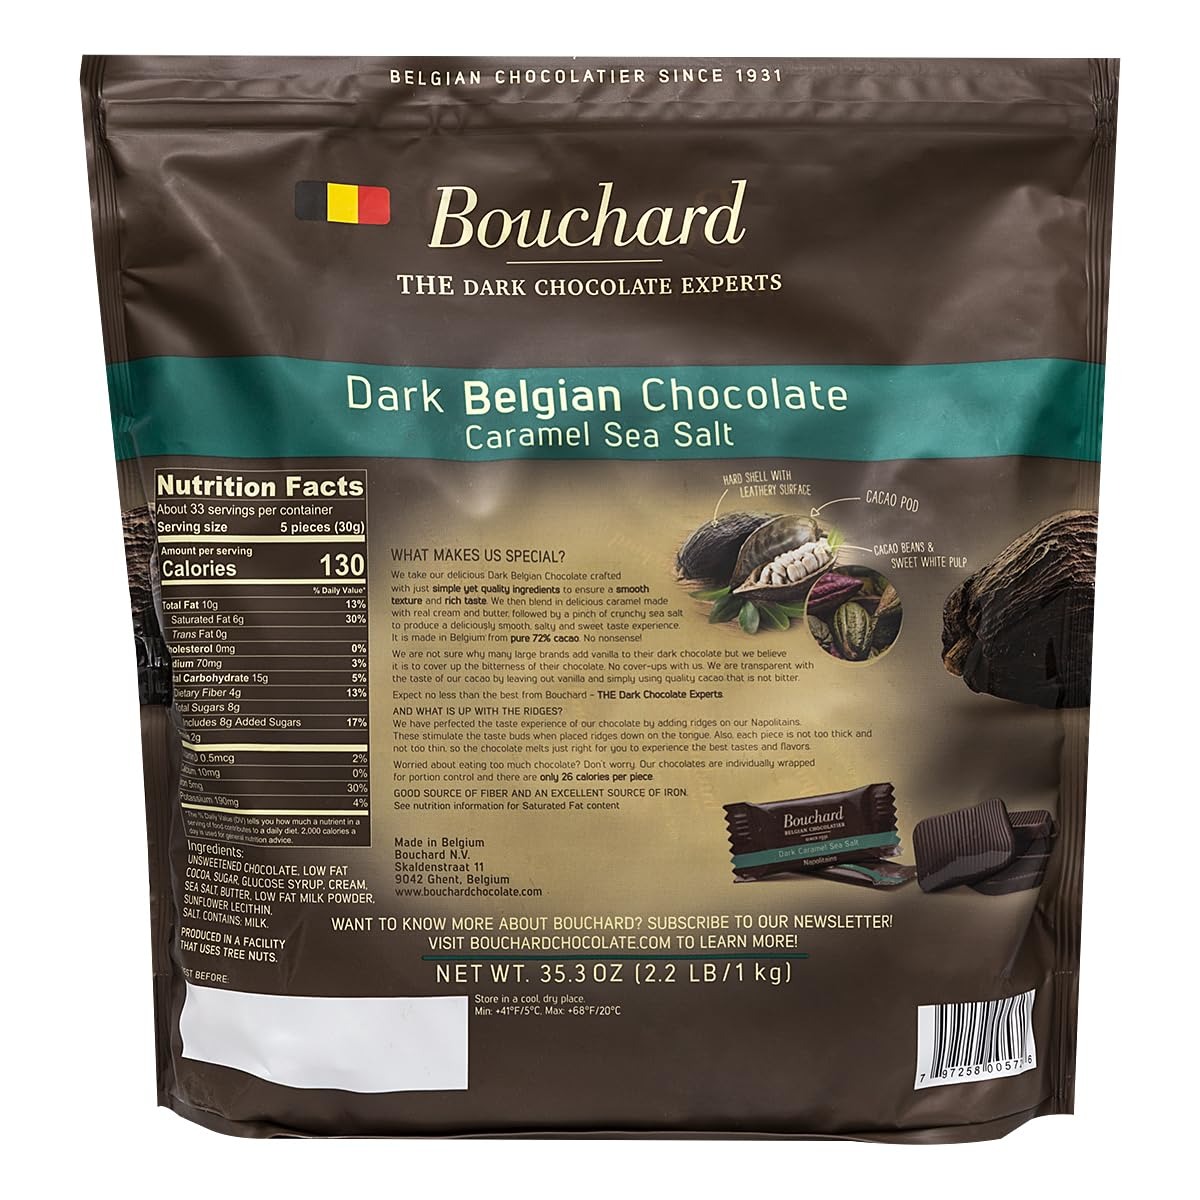
Item Name: Belgian Dark Chocolate Caramel Sea Salt Napolitains 35.3 OZ (2.2 LB/1KG)
Bullet Point 1: 🍫 Why the ridges? This innovative addition makes a powerful difference in exposing your taste buds to an even richer cocoa flavor.
Bullet Point 2: 🍫 Rich, Premium, INDIVIDUALLY WRAPPED Belgian Dark Chocolate NAPS Infused With CARAMEL & SEA SALT. Actually Made in Belgium!
Bullet Point 3: 🍫 Gluten Free, Non-GMO, Kosher Dairy | Excellent Source of Fiber and Iron
Bullet Point 4: 🍫 The sea salt in our Napolitains complements the rich dark chocolate thereby exciting your taste buds.
Bullet Point 5: 🍫 For more information visit the manufacturer's website.
Product Description: Salty & Sweet are two primary tastes out tongue can sense. When paired together the salt enhances the flavor of the sweet and creates a more two-dimensional taste. The sea salt in our Napolitains complements the rich dark chocolate thereby exciting your taste buds.
Value: 35.274
Unit: Ounce

Price: 34.99